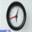
Label: clock